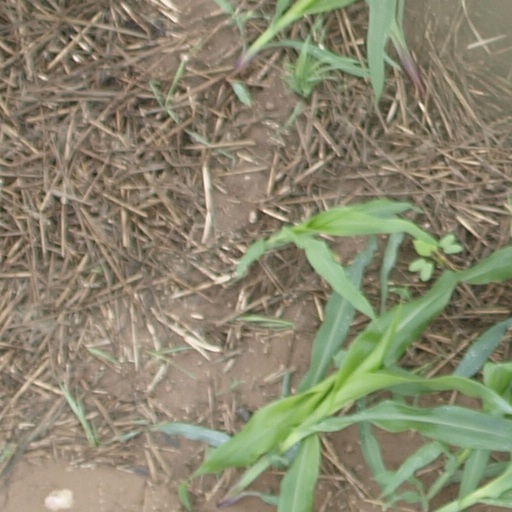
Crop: maize; corn